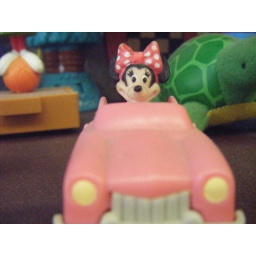
Minnie mouse in her pink car